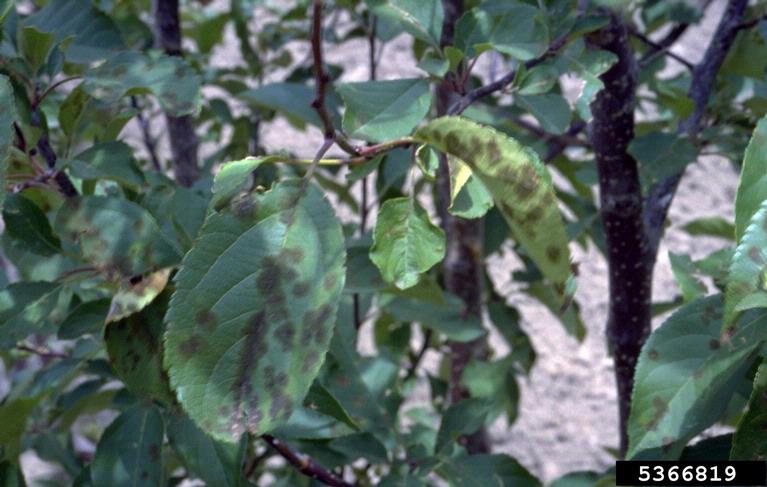
Plant: Apple
Disease: apple scab